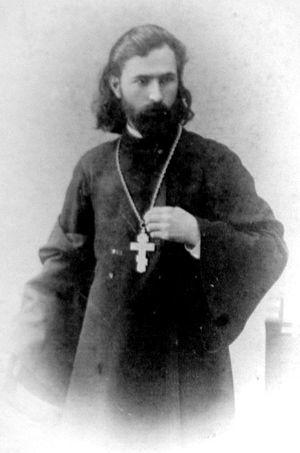
Gueorgui Apollonovitch Gapone, né le 5 février 1870 et mort le 28 mars 1906 à Ozerki dans la banlieue de Saint-Pétersbourg, est un prêtre orthodoxe russe.